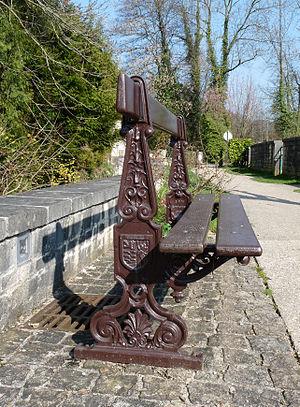
Banc public en fonte à Chevillon (Haute-Marne), réalisé par GHM (Sommevoire).
Sommevoire est une commune française située dans le département de la Haute-Marne, en région Grand Est.